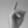
ASL letter: D